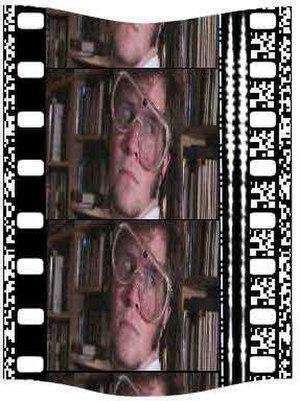
La bande-son est la partie sonore enregistrée d'un film, d'une vidéo, d'un spectacle, d'une exposition ou d'un jeu vidéo.